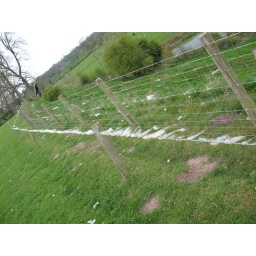
Wool caught along a sheep field fence line stands firm against the wind!